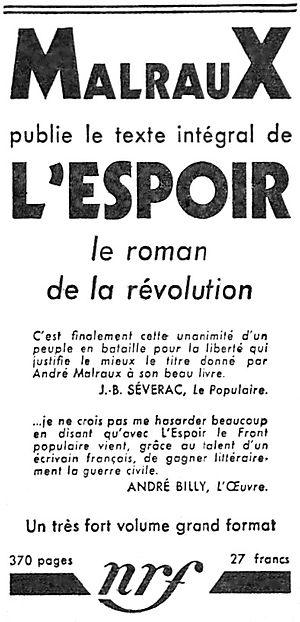
Malraux, L'Espoir, annonce commerciale dans ""Le Populaire"", 30 janvier 1938."
André Malraux, né le 3 novembre 1901 dans le 18ᵉ arrondissement de Paris et mort le 23 novembre 1976 à Créteil, est un écrivain, aventurier, homme politique et intellectuel français.